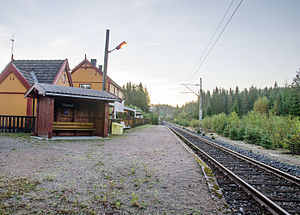
Nisterud Station
Nisterud Station er en jernbanestation på Bratsbergbanen, der ligger i Skien kommune i Norge. Stationen består af et spor med en perron med et læskur. Desuden er der en tidligere stationsbygning, der er opført i træ efter tegninger af Gudmund Hoel og Eivind Gleditsch.